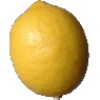
Label: Lemon 1